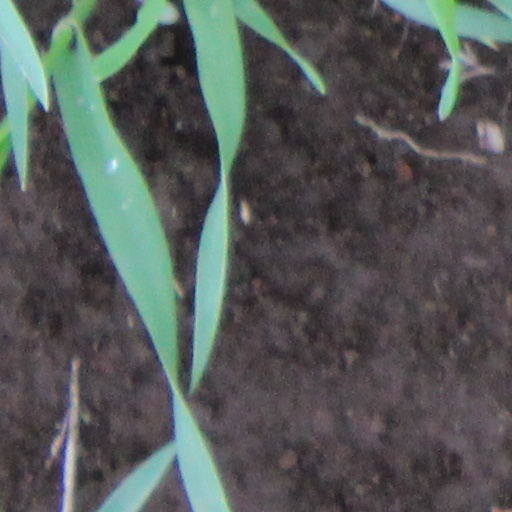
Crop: wheat